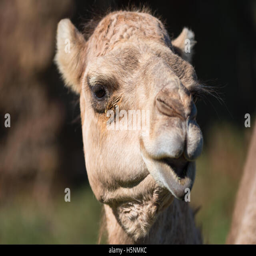
close up portrait of animal